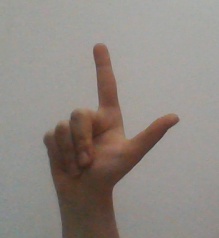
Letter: laam